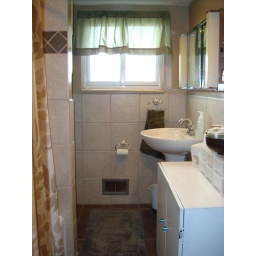
Still need to: -shorten window valance. -put in new cabinet that is not as deep as this one. -hang mirror